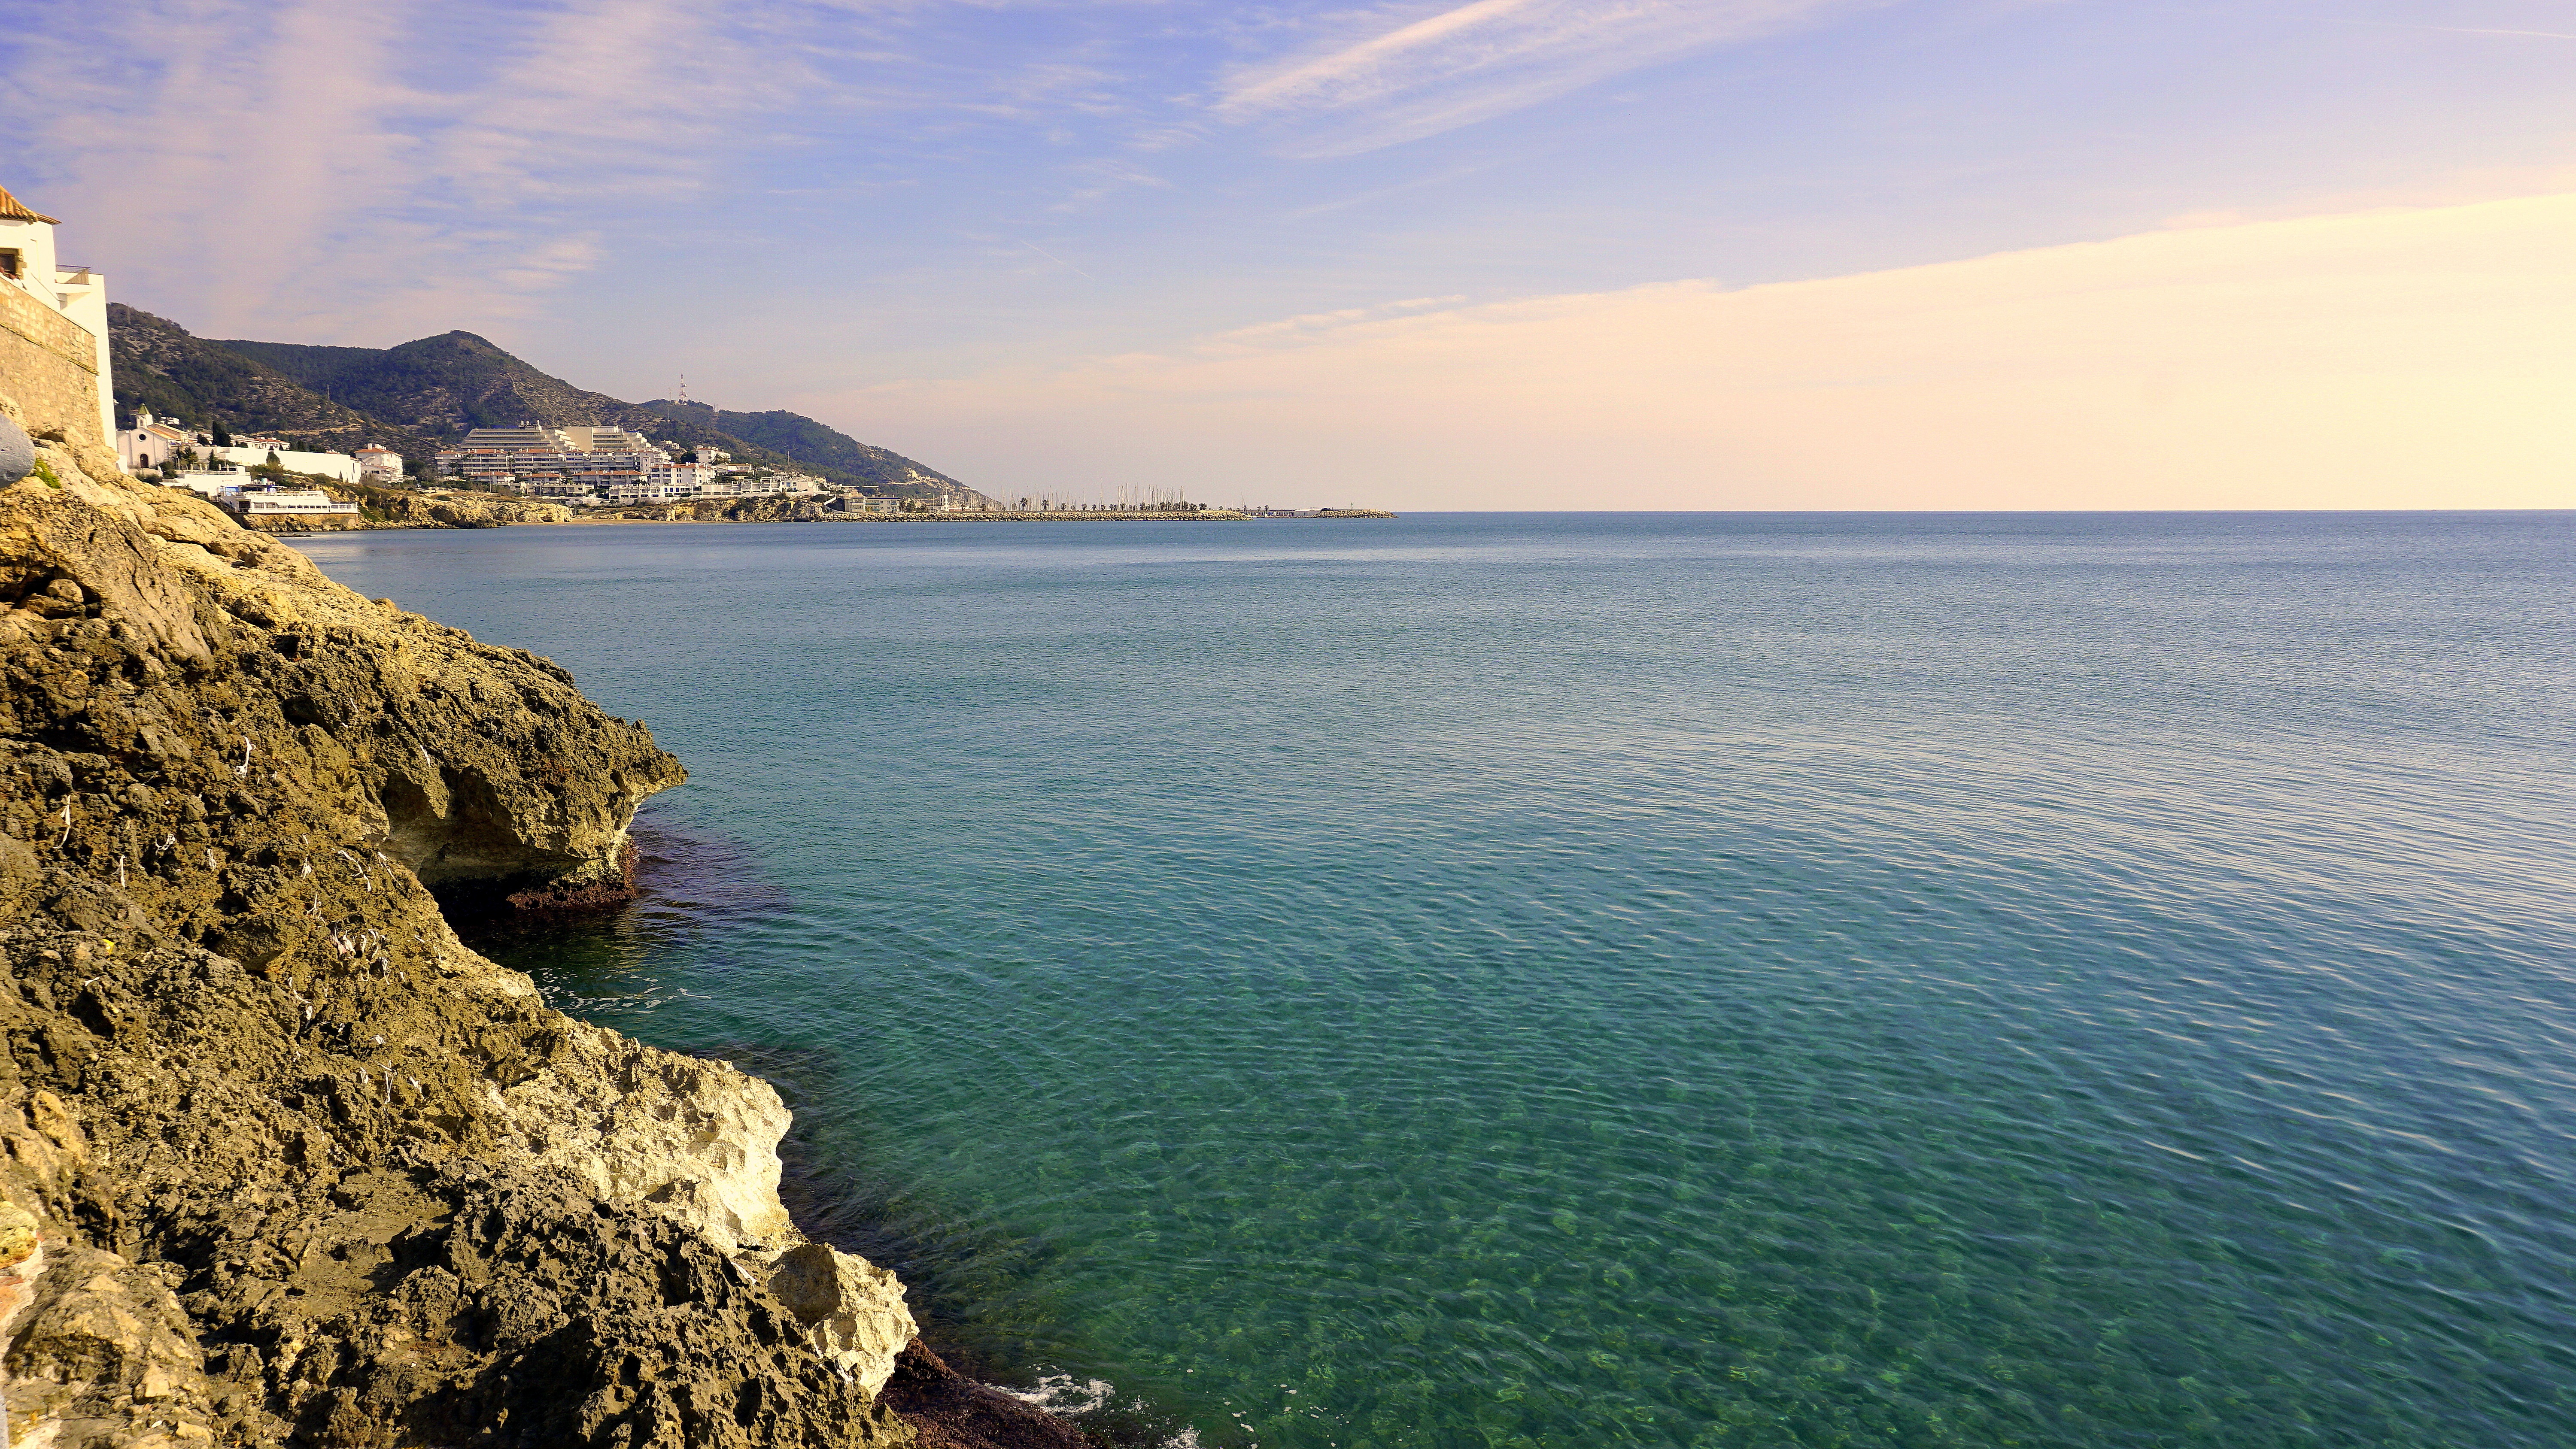
beach, landscape, sea, coast, water, nature, rock, ocean, horizon, shore, wave, summer, vacation, cliff, cove, holiday, bay, terrain, body of water, rocks, headland, cape, islet